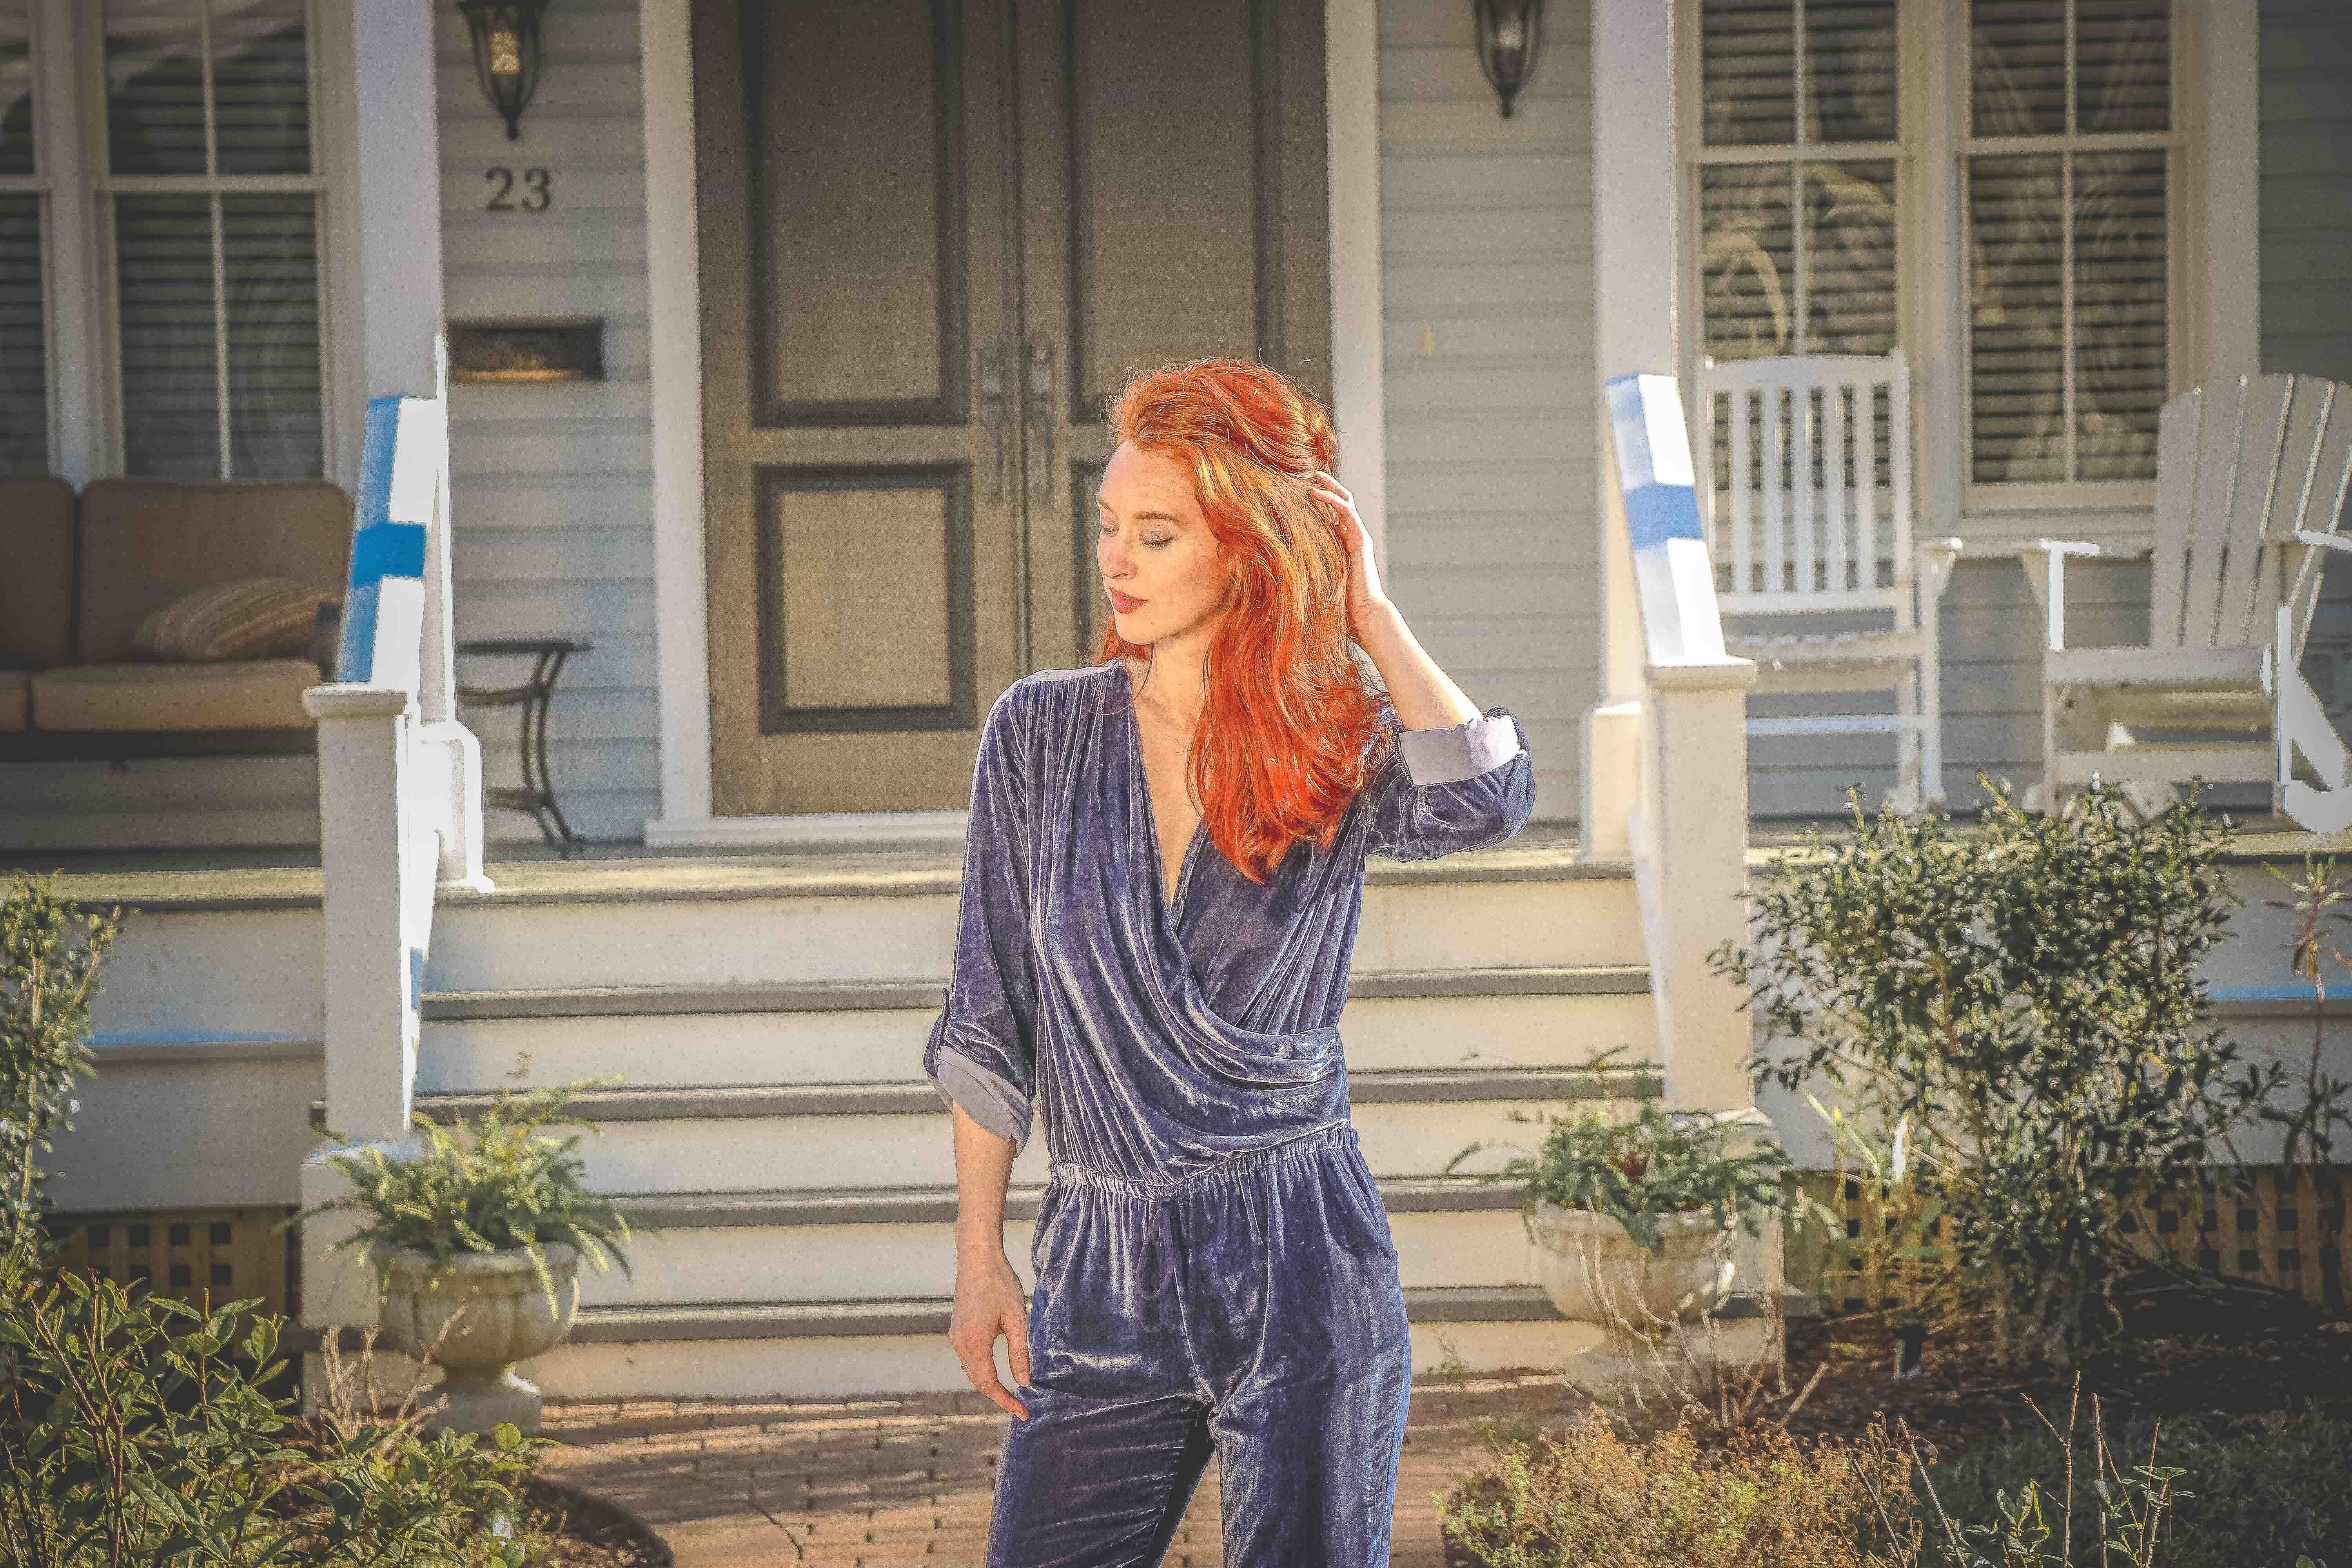
hair, beauty, long hair, blond, photography, sunlight, house, electric blue, smile, window, style, jeans